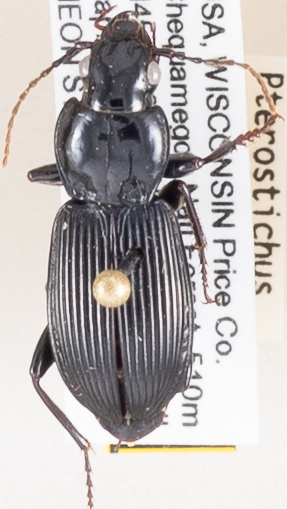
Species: Pterostichus coracinus
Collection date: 2020-08-11
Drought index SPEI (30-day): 2.09
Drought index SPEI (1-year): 2.09
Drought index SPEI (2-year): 2.09